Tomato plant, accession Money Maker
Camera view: tilt-top (135 deg); turntable rotation: 90 degrees
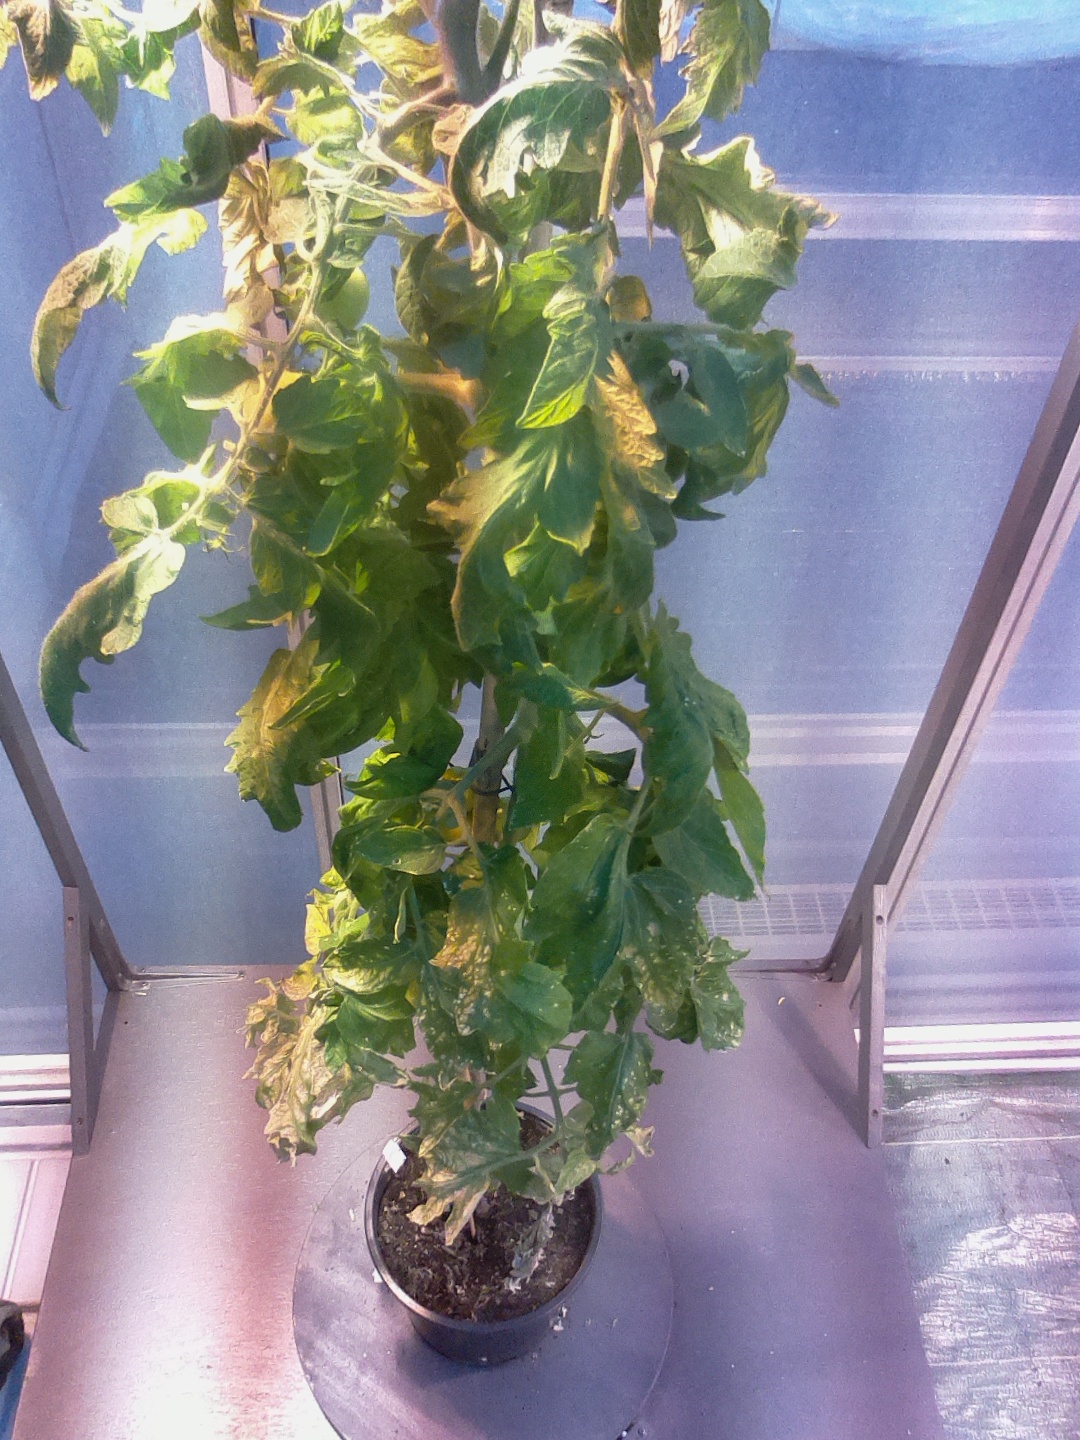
BBCH growth stage 75: 50%-60% of final fruit size